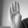
ASL letter: B